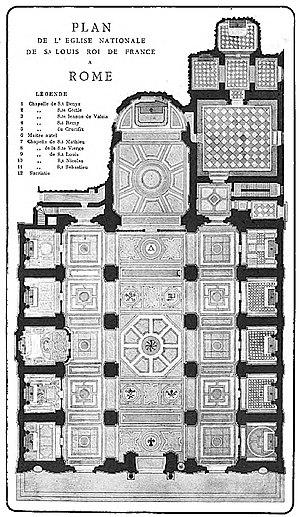
L'église Saint-Louis-des-Français est une église romaine située entre le Panthéon et la place Navone. Elle est l'église nationale des Français à Rome.